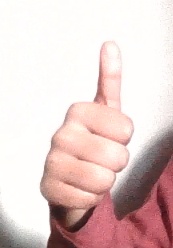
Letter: aleff